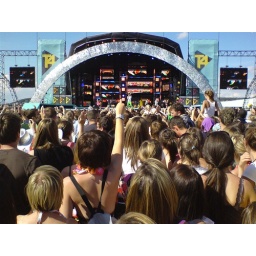
The girl in the crowd is pointing at Mika, he's the one on stage with bright green skinny jeans